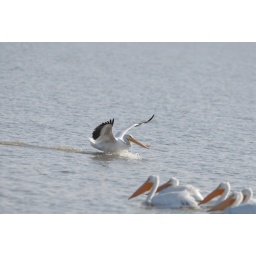
A large white pelican lands in the water to join a group of other pelicans.